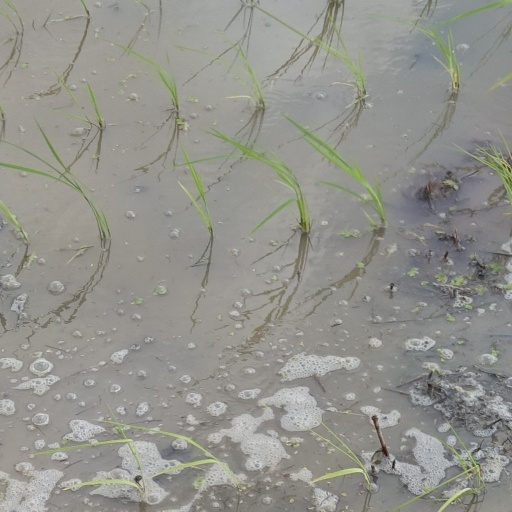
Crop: rice